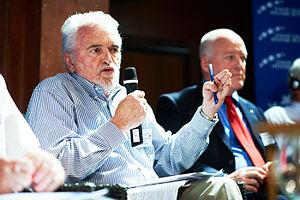
Miguel Ángel Martínez Martínez est un homme politique espagnol, membre du Parti socialiste ouvrier espagnol. Député européen de 1999 à 2014, il est vice-président du Parlement européen élu en 2007, 2009 et réélu en 2012.